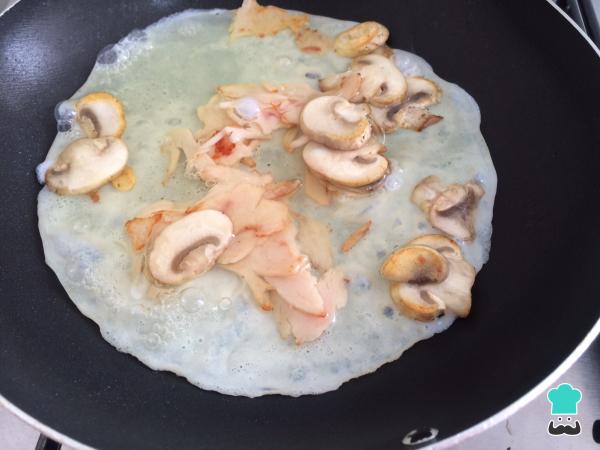
Es momento de agregar las claras de huevo, revolver muy bien y cocinar a fuego medio durante 3 minutos. Añadir una pizca de sal y pimienta.